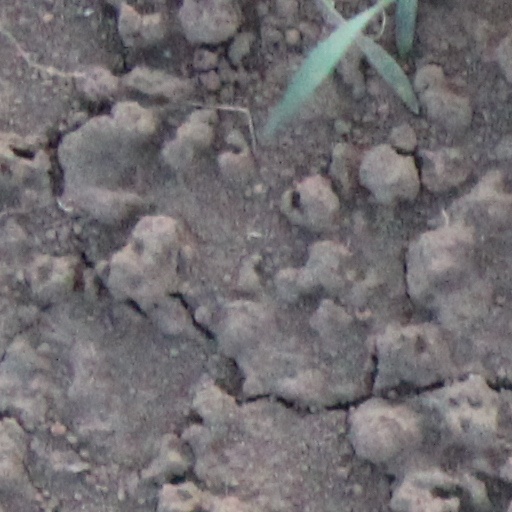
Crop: wheat